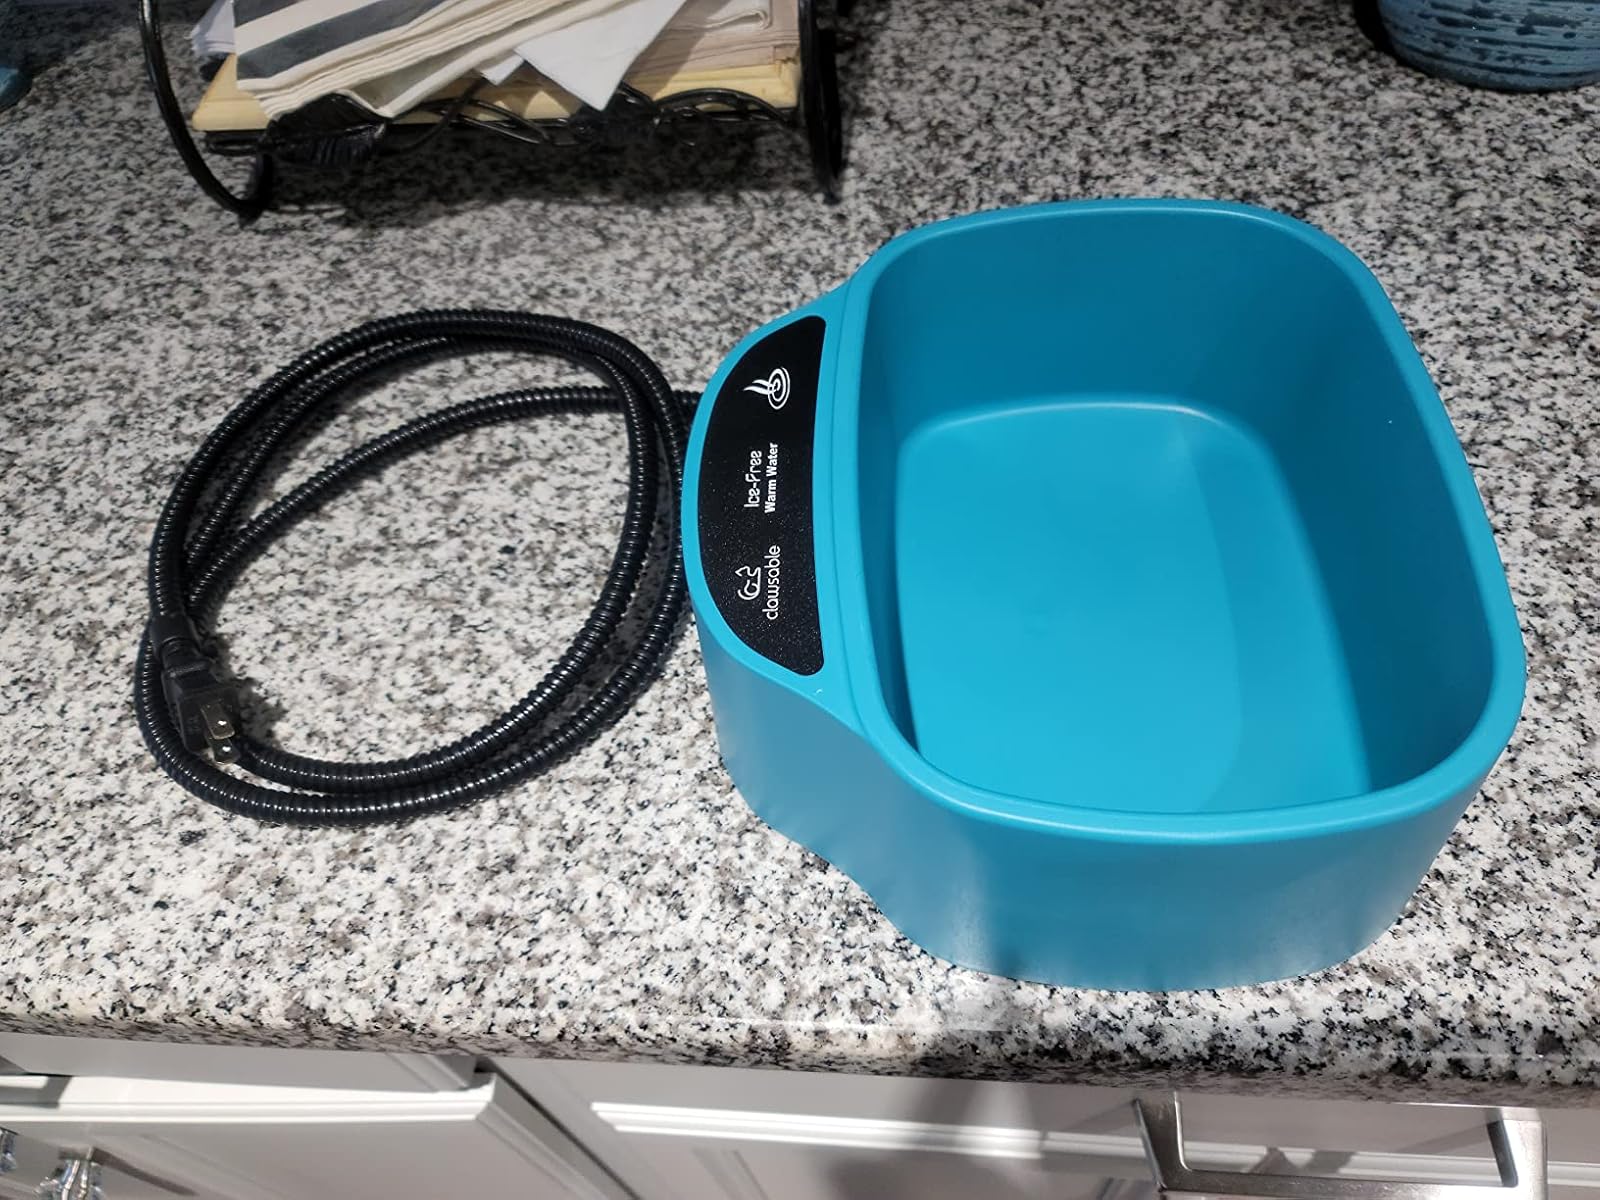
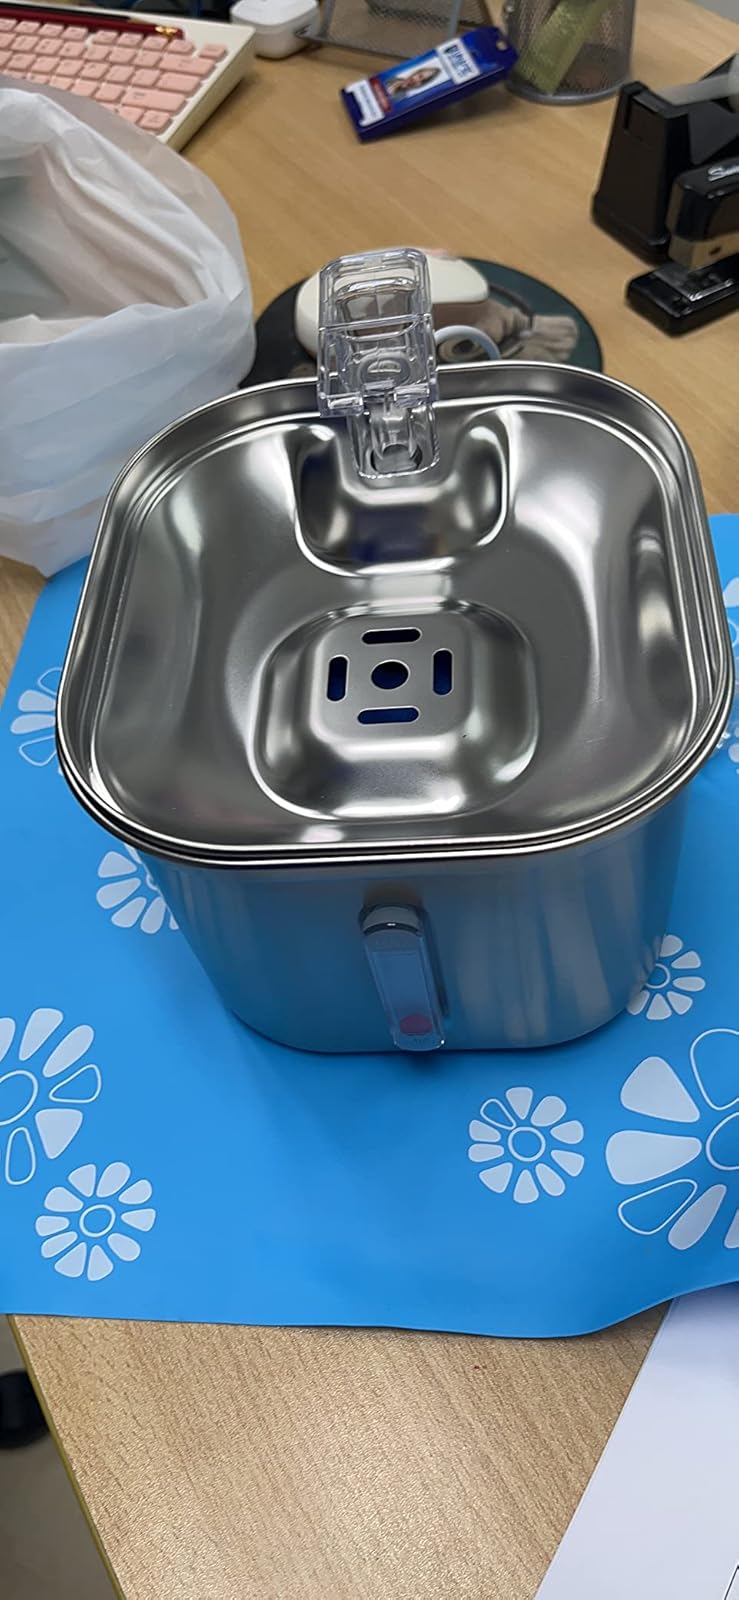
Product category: items_bowl
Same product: no